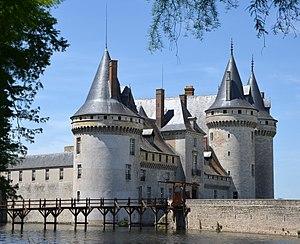
Château de Sully sur Loire, Loiret, France
Le château de Sully-sur-Loire est un château français situé au bord de la Loire, dans la commune de Sully-sur-Loire, le département du Loiret et la région Centre-Val de Loire.